WASP-12b

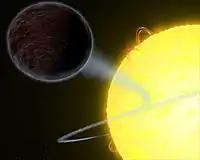
Artist's depiction of WASP-12b's atmosphere being tidally stripped by its parent star

Since hot Jupiter exoplanets are tidally locked, one side is in permanent day while the other side is in permanent night, just as the same side of the Moon always faces the Earth. This is thought to induce a large flow of heat from the highly irradiated day side to the cooler night side, resulting in strong winds rushing around the planet's atmosphere.